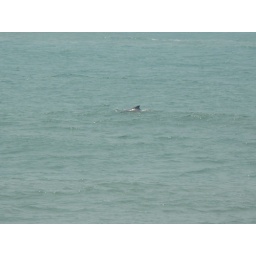
Sitting on the beach rocks behind the temples, the sight of dolphins came as a surprise, followed by joy!